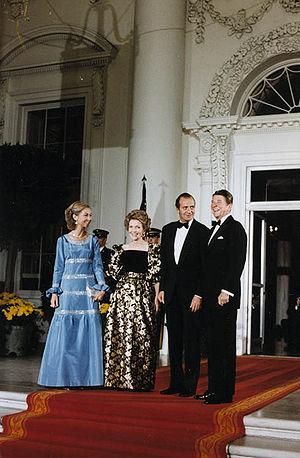
Ronald Wilson Reagan /ˈɹɑnəld ˈɹeɪɡən/, né le 6 février 1911 à Tampico et mort le 5 juin 2004 à Los Angeles, est un acteur et homme d'État américain, président des États-Unis du 20 janvier 1981 au 20 janvier 1989.